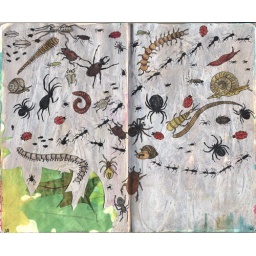
of the forest floor [part 2 see 38] under the leaves are the spiders, beetles, ants, snails, etc